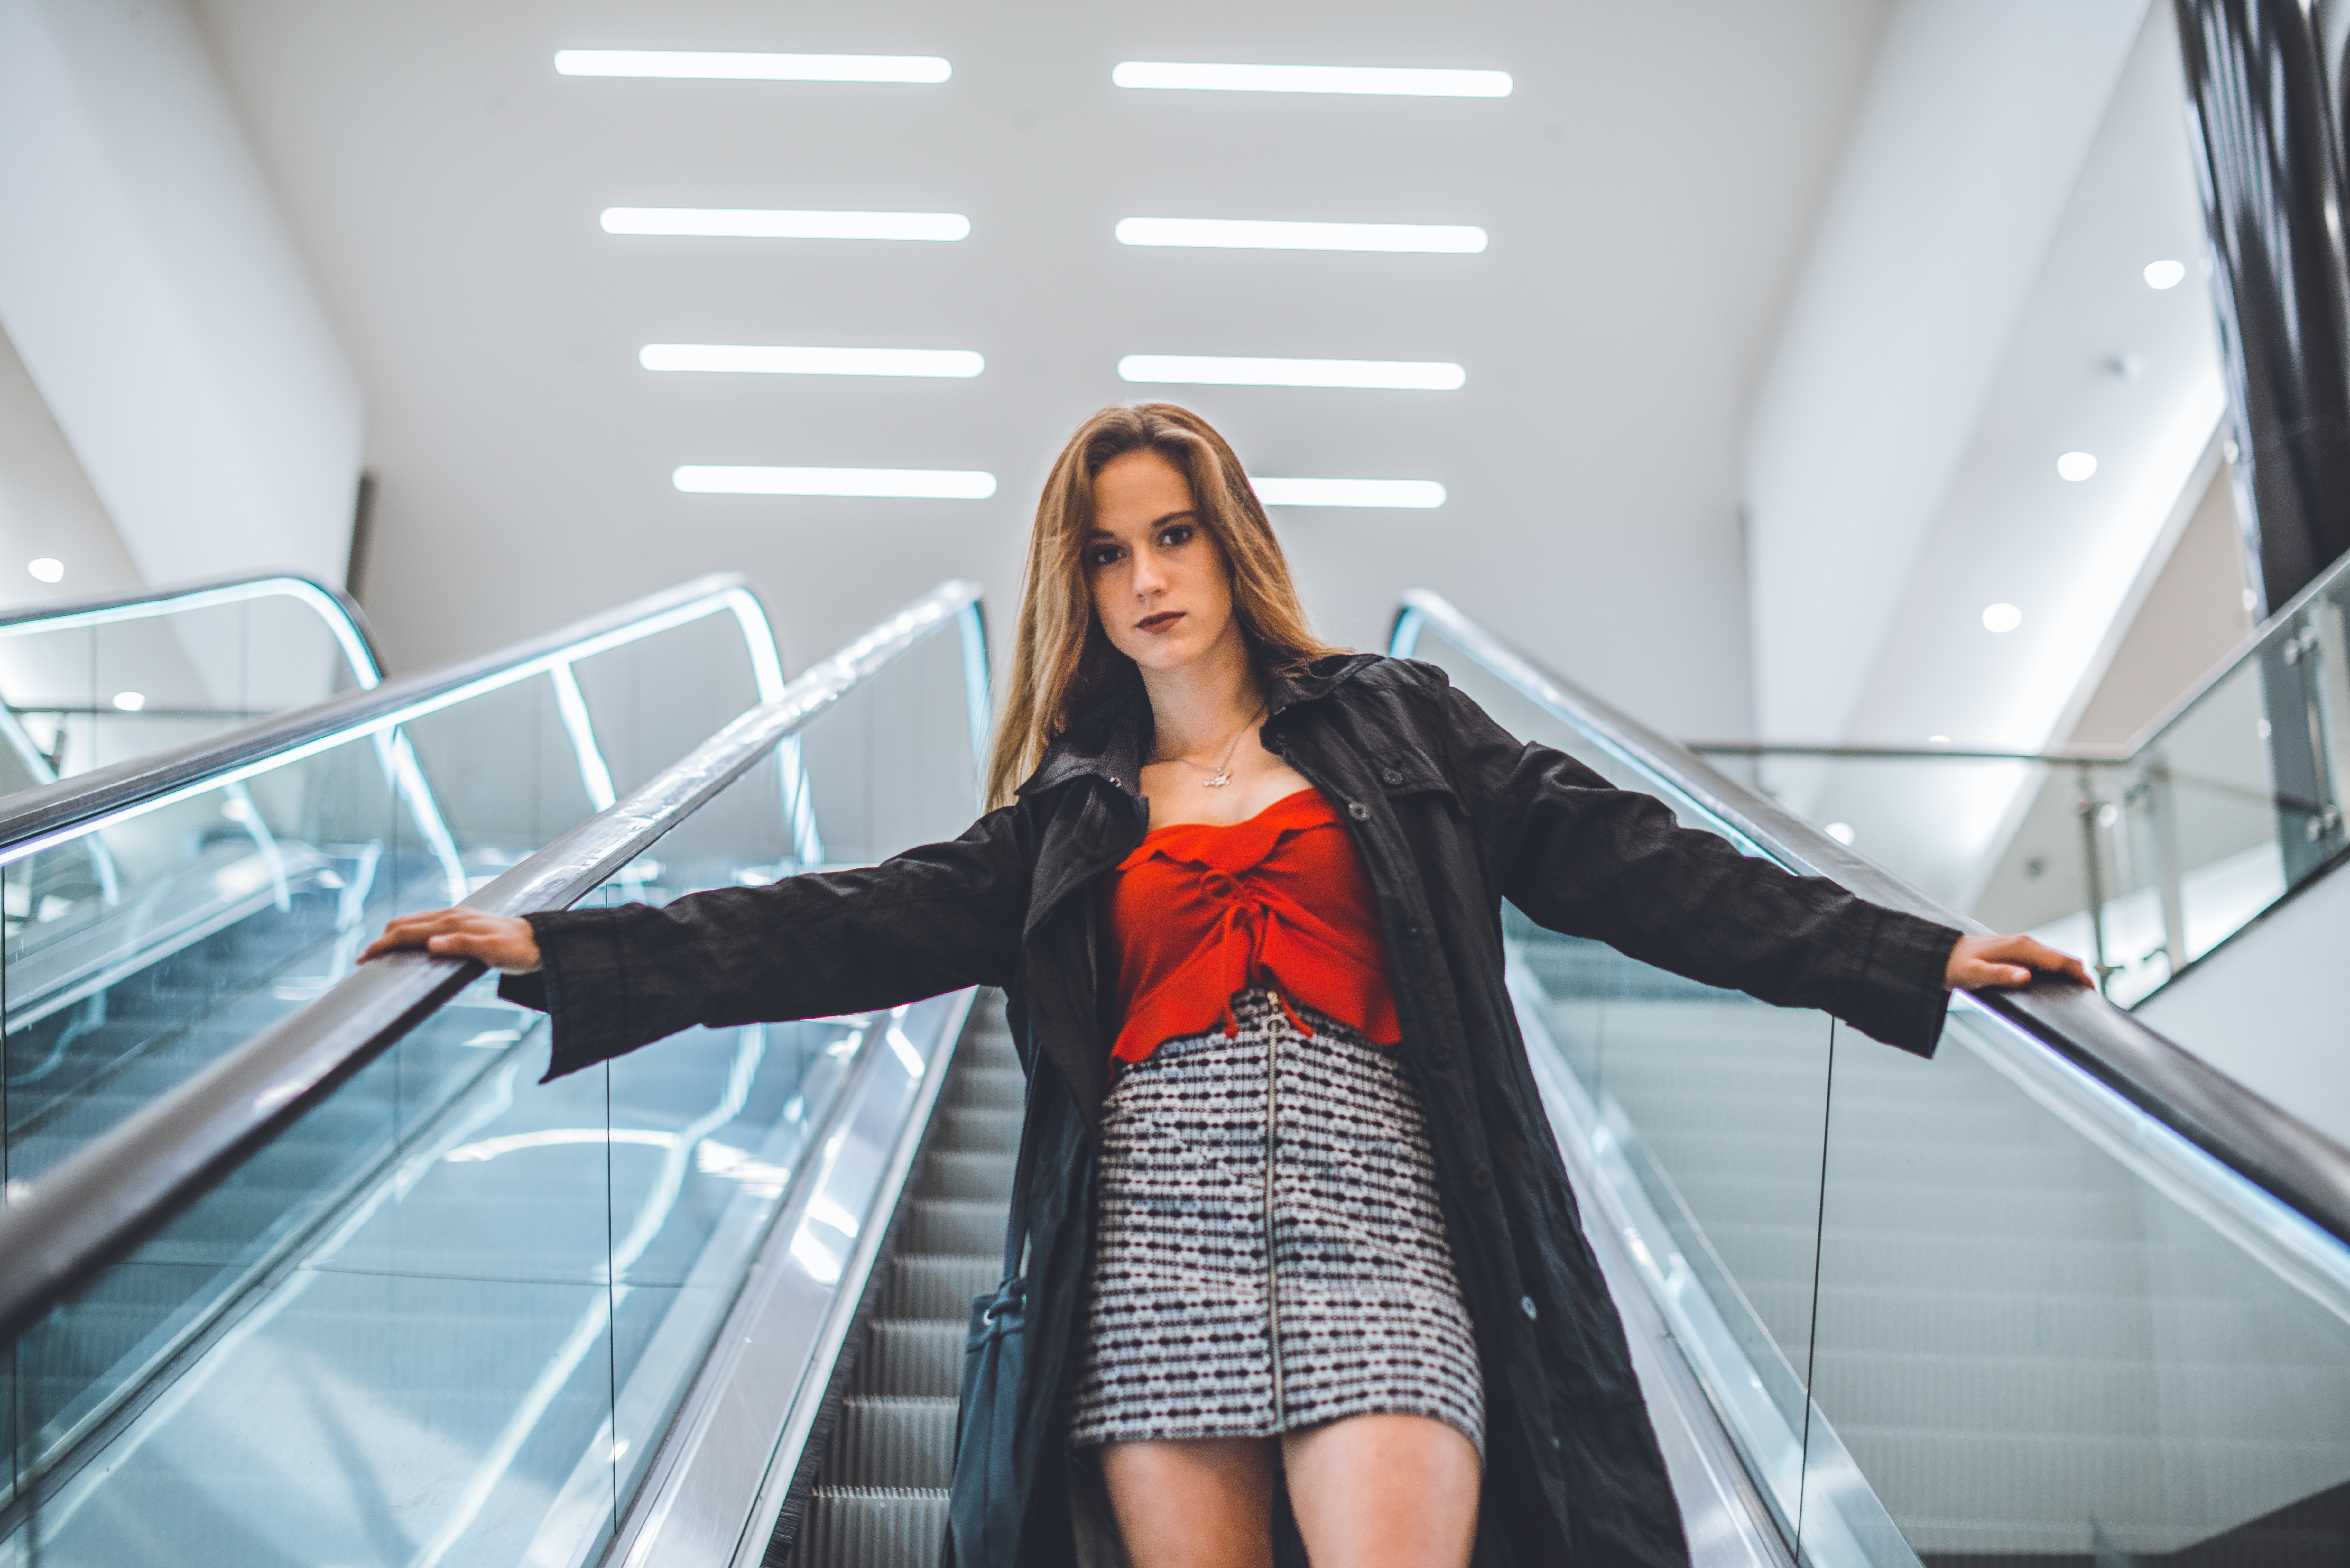
escalator, beauty, fashion, photo shoot, blond, photography, automotive design, long hair, model, dress, street fashion, costume, black hair, style, car